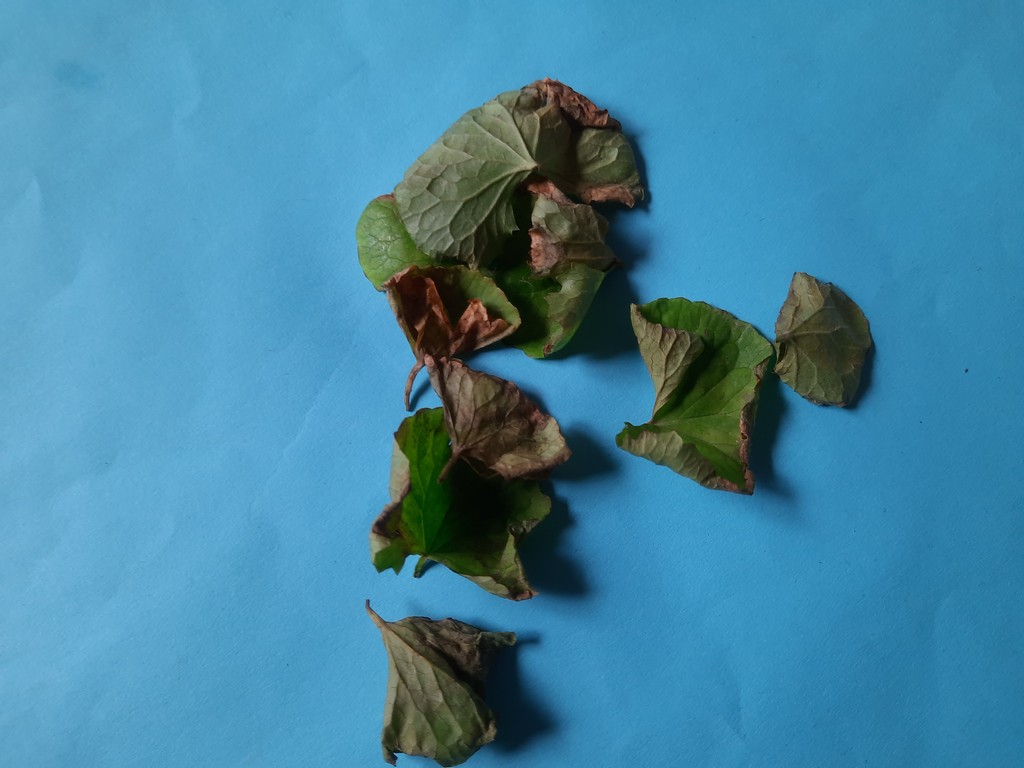
Label: Unhealthy